Ernest A. Snow

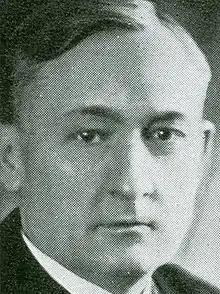
Snow circa 1927

Born in Hanover, Michigan, Snow moved to Saginaw, Michigan with his family. He went to University of Michigan and then received his law degree from University of Michigan Law School in 1896. Snow was admitted to the Michigan bar and then practiced law with his father. In 1902, Snow served as Recorder's Court judge and then in 1917, served as Saginaw County, Michigan circuit court judge. In 1907, Snow served as a delegate to the Michigan Constitutional Convention. From 1926 until his death in 1927, Snow served on the Michigan Supreme Court. Snow died of a heart attack in Lansing, Michigan while driving an automobile to Saginaw, Michigan, with his wife and daughter.